Bullskin Creek Site

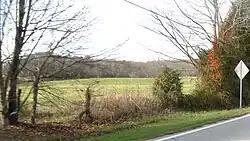
View from the southeast

The Bullskin Creek Site (designated 33CT29) is an archaeological site in the southwestern portion of the U.S. state of Ohio. Located near Felicity in Clermont County, the site appears to have been a base camp for nomads during the Late Archaic period. The site comprises three loci: two significant areas of various debris and a large midden that underlies everything else. From these components, which cover an area of approximately by , collectors and archaeologists have recovered hundreds of artifacts, including stone tools, weapons, and bone tools. Because the site is located in a farm field, it has frequently been cultivated, and the plow has brought at least five burials to the surface from a cemetery on the edge of the site. Among the types of features found at the site are ovens, trash pits, and postmolds. Bodies at the site were generally adorned with red ochre and buried in a flexed position.